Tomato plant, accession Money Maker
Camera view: horizontal (90 deg, fisheye); turntable rotation: 210 degrees
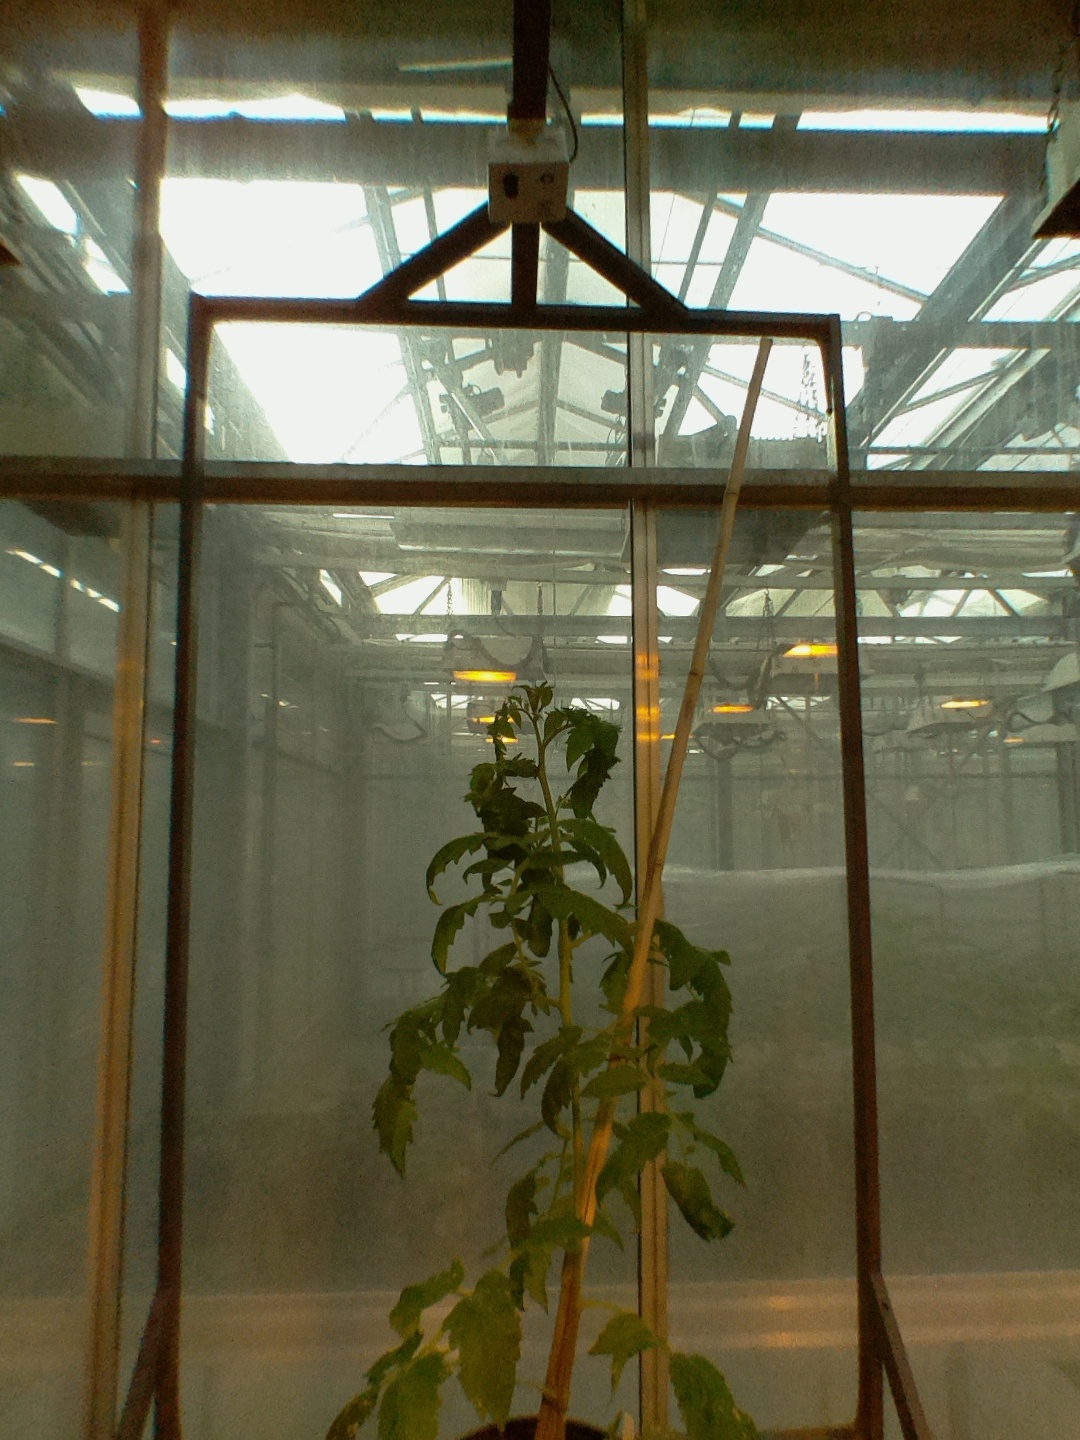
BBCH growth stage 54: 4 inflorescences visible